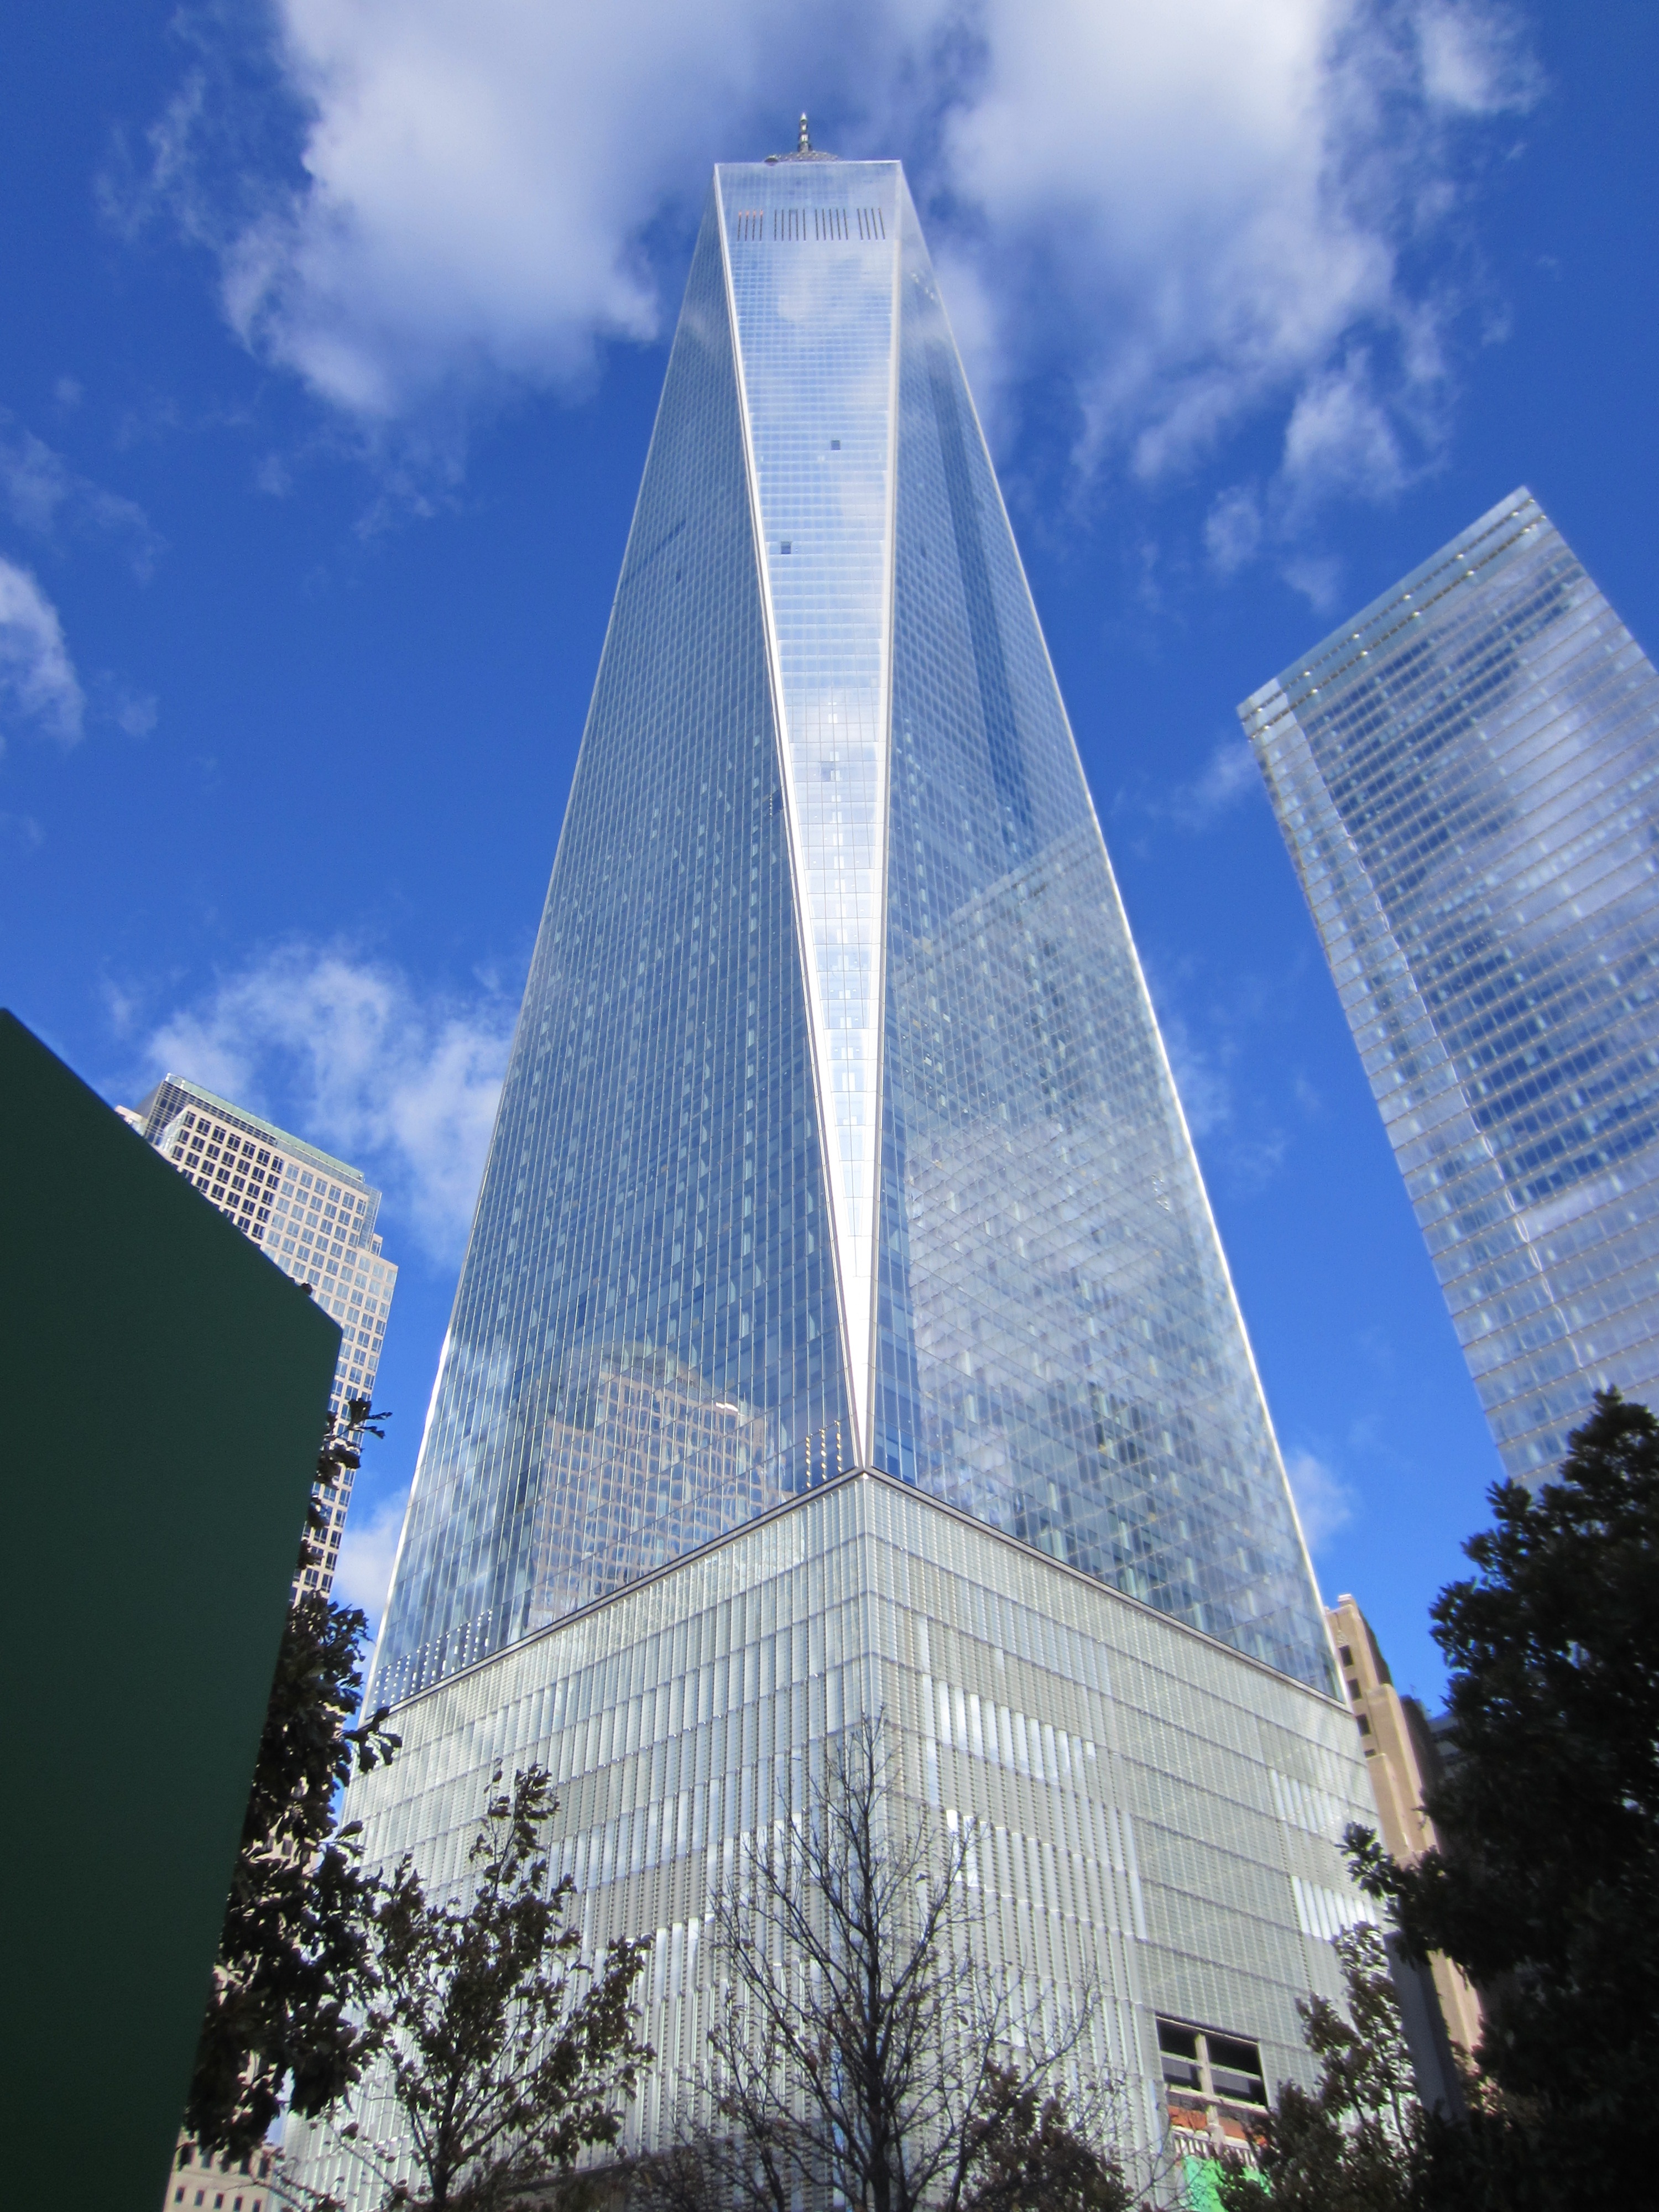
architecture, sky, skyline, building, city, skyscraper, new york, manhattan, monument, cityscape, downtown, travel, reflection, tower, usa, america, landmark, facade, tourism, tower block, spire, ny, new, famous, york, metropolis, metropolitan area